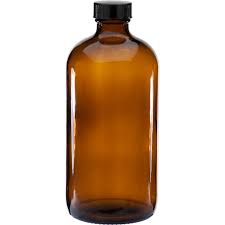
Label: glass